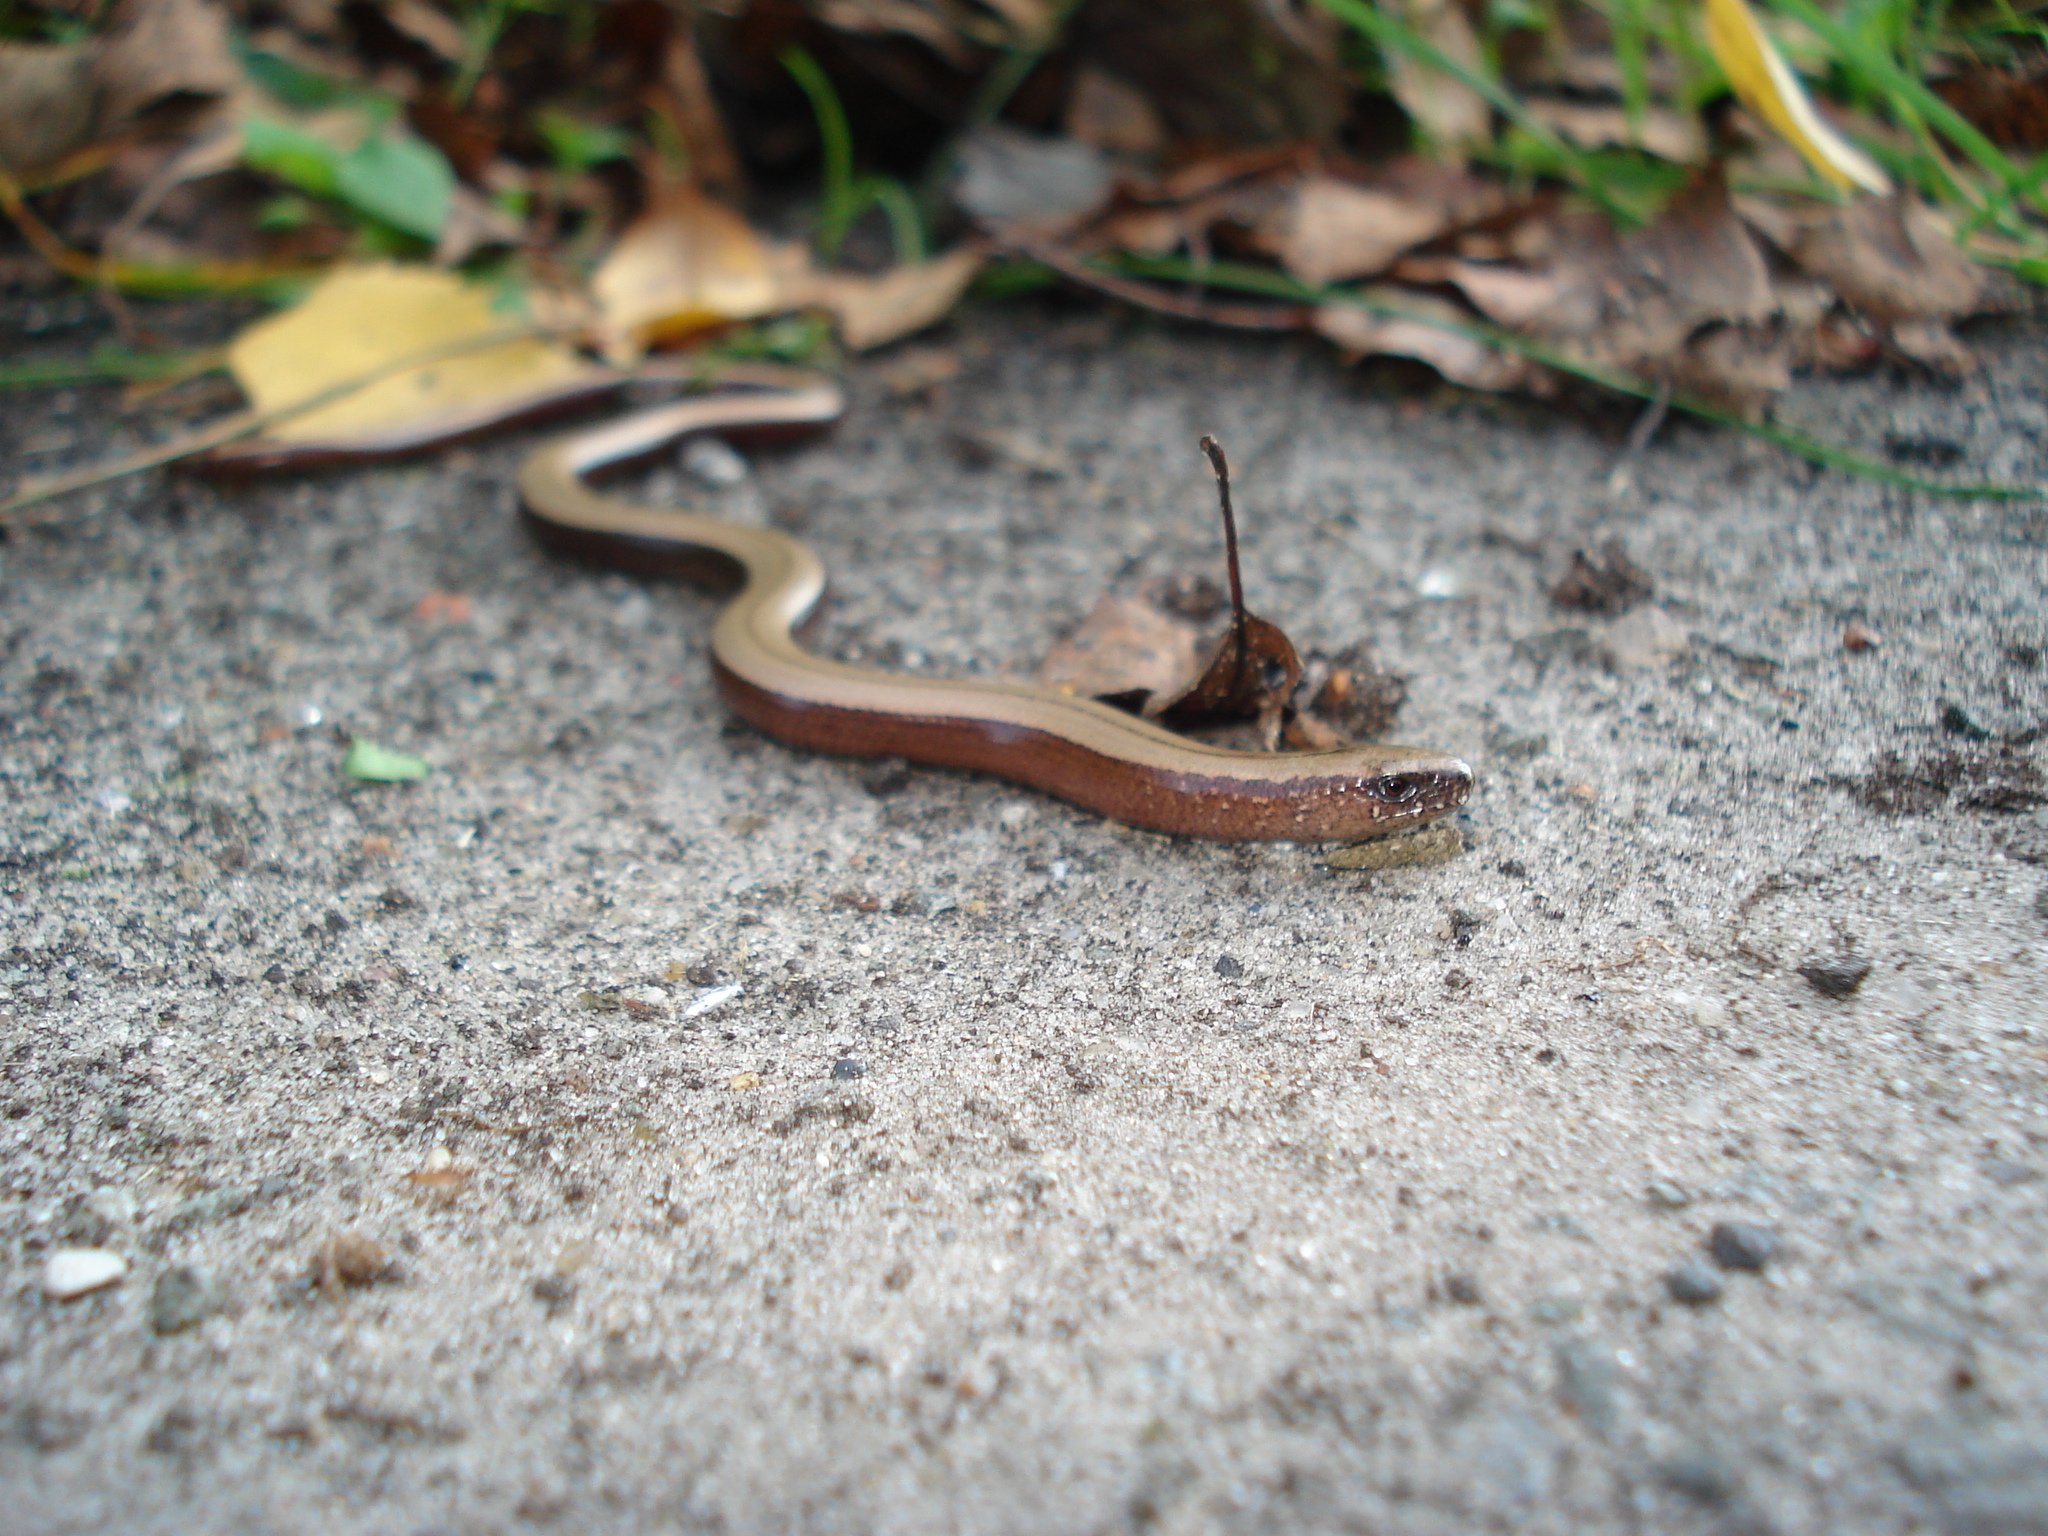
forest, reptile, fauna, lizard, animals, snake, newt, natter, serpent, organism, scaled reptile, lacertidae, anguidae, terrestrial animal